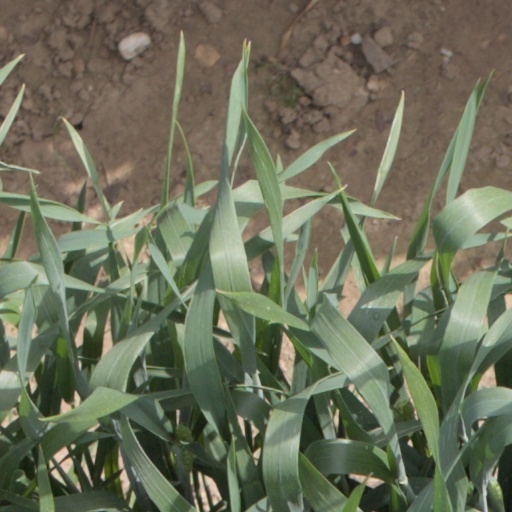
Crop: wheat